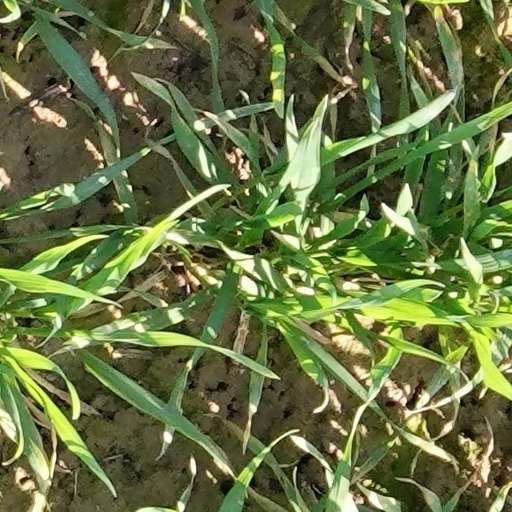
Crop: wheat